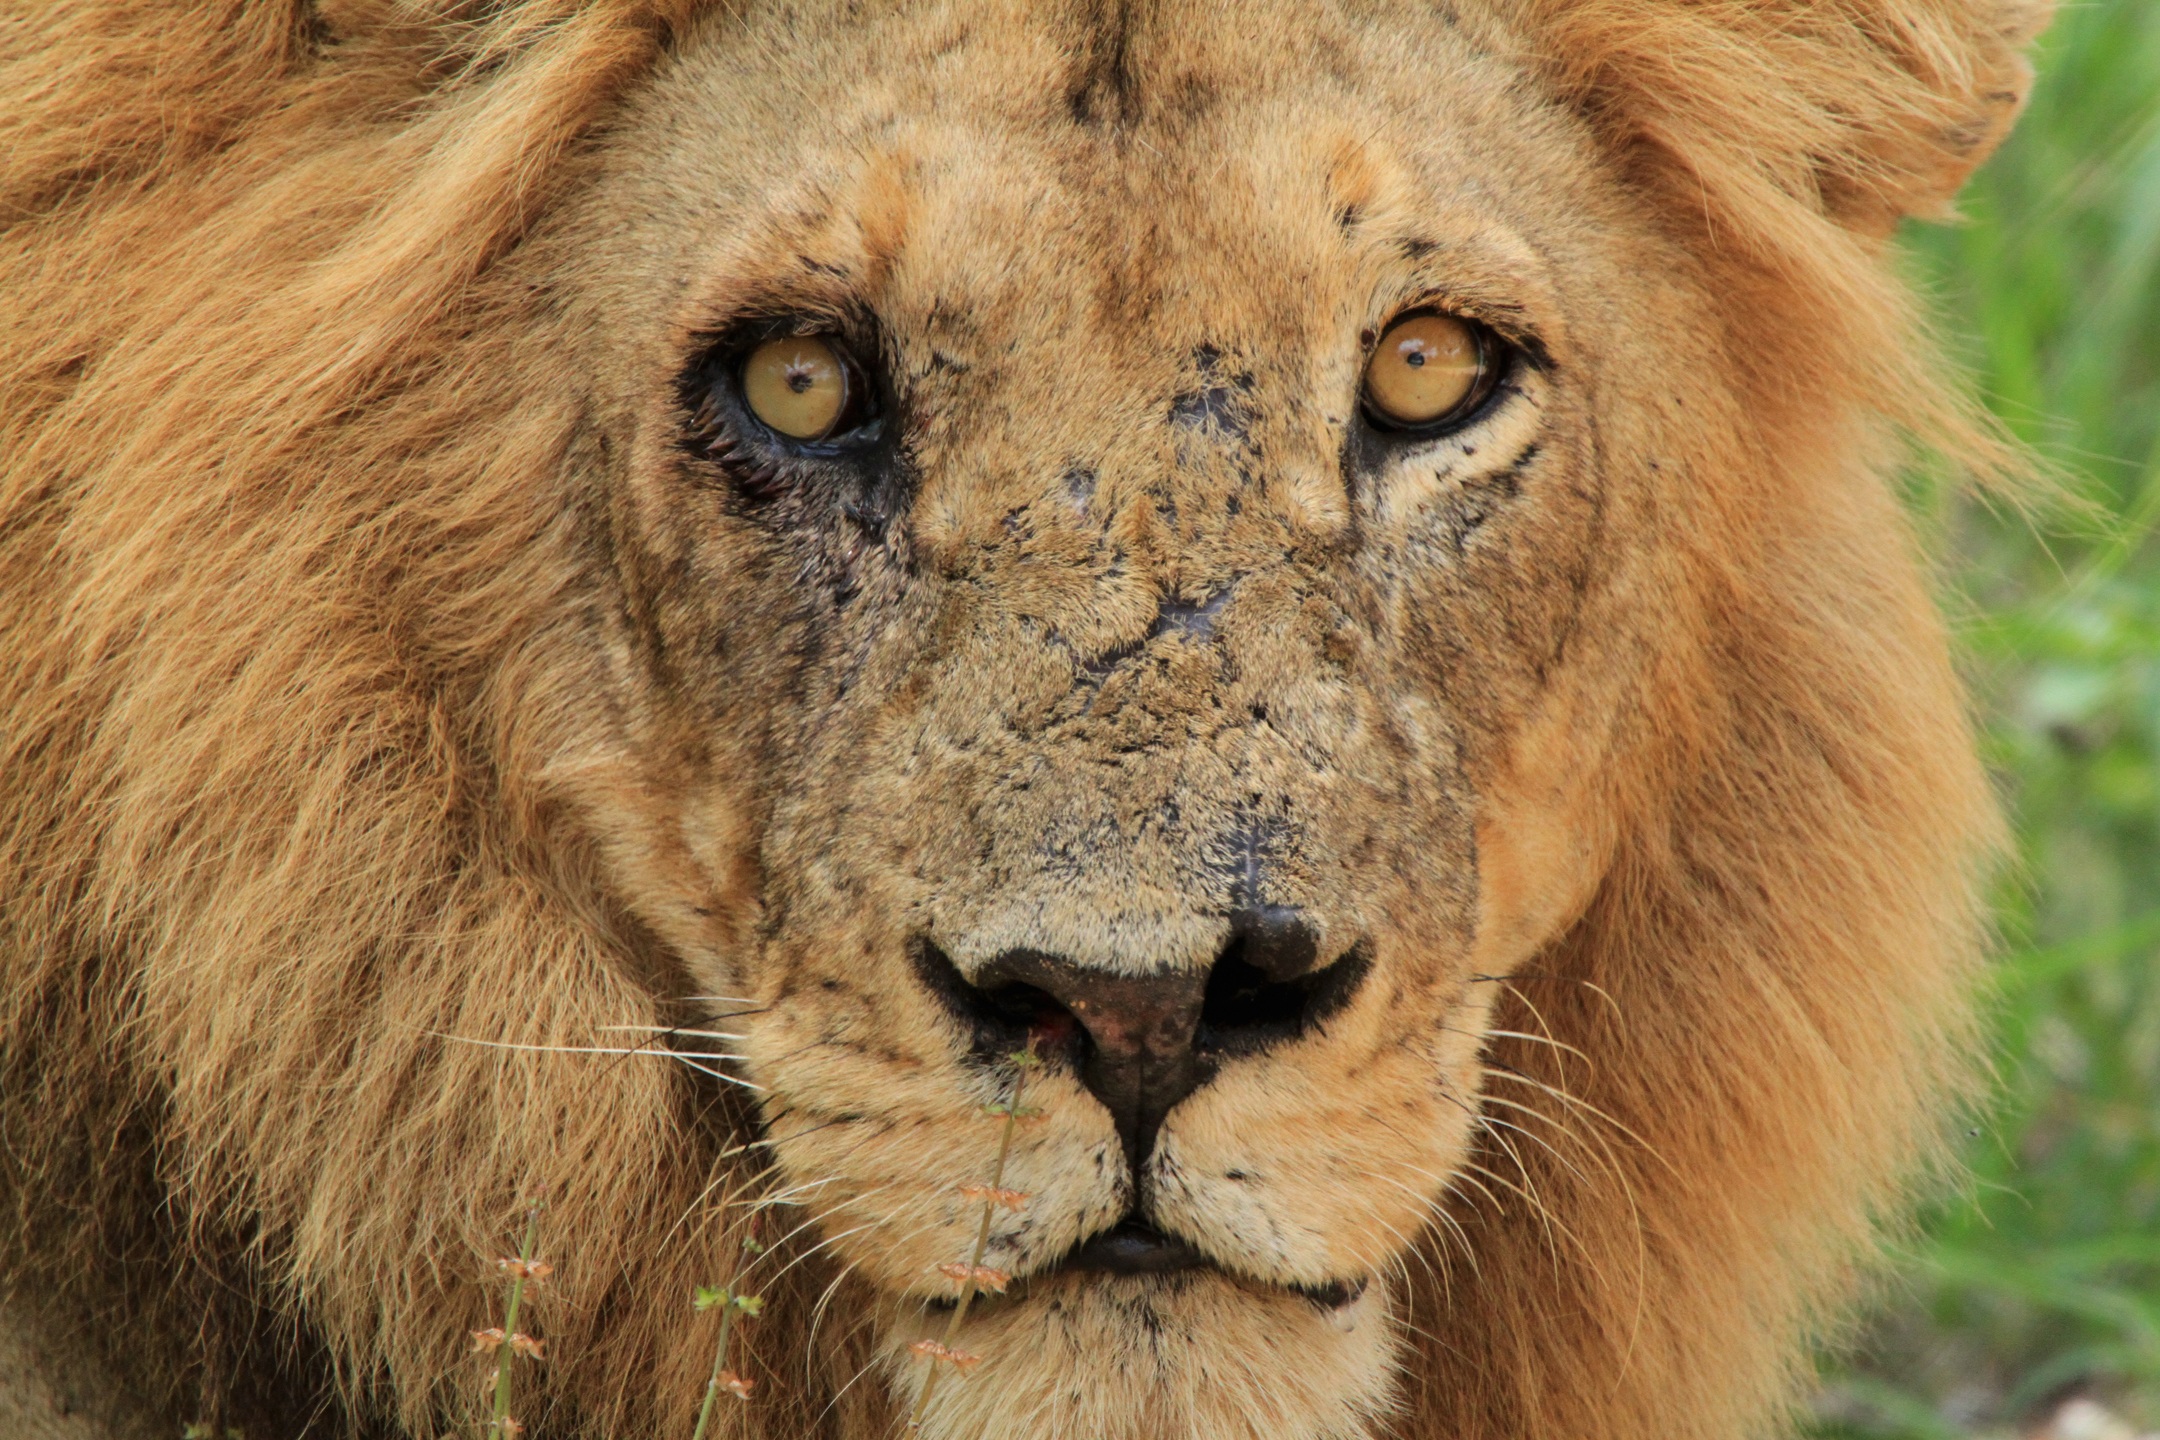
adventure, guy, wildlife, zoo, mammal, mane, fauna, savanna, lion, close up, fight, whiskers, snout, vertebrate, safari, scars, kruger, big cats, cat like mammal, dog breed group, masai lion